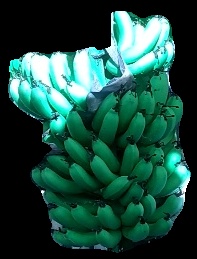
Variety: pachbale
Grade: grade1